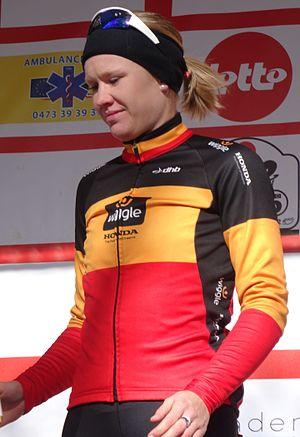
Reportage réalisé le mercredi 4 mars à l'occasion de l'arrivée du Samyn des Dames 2015 et du Samyn 2015 à Dour, Belgique.